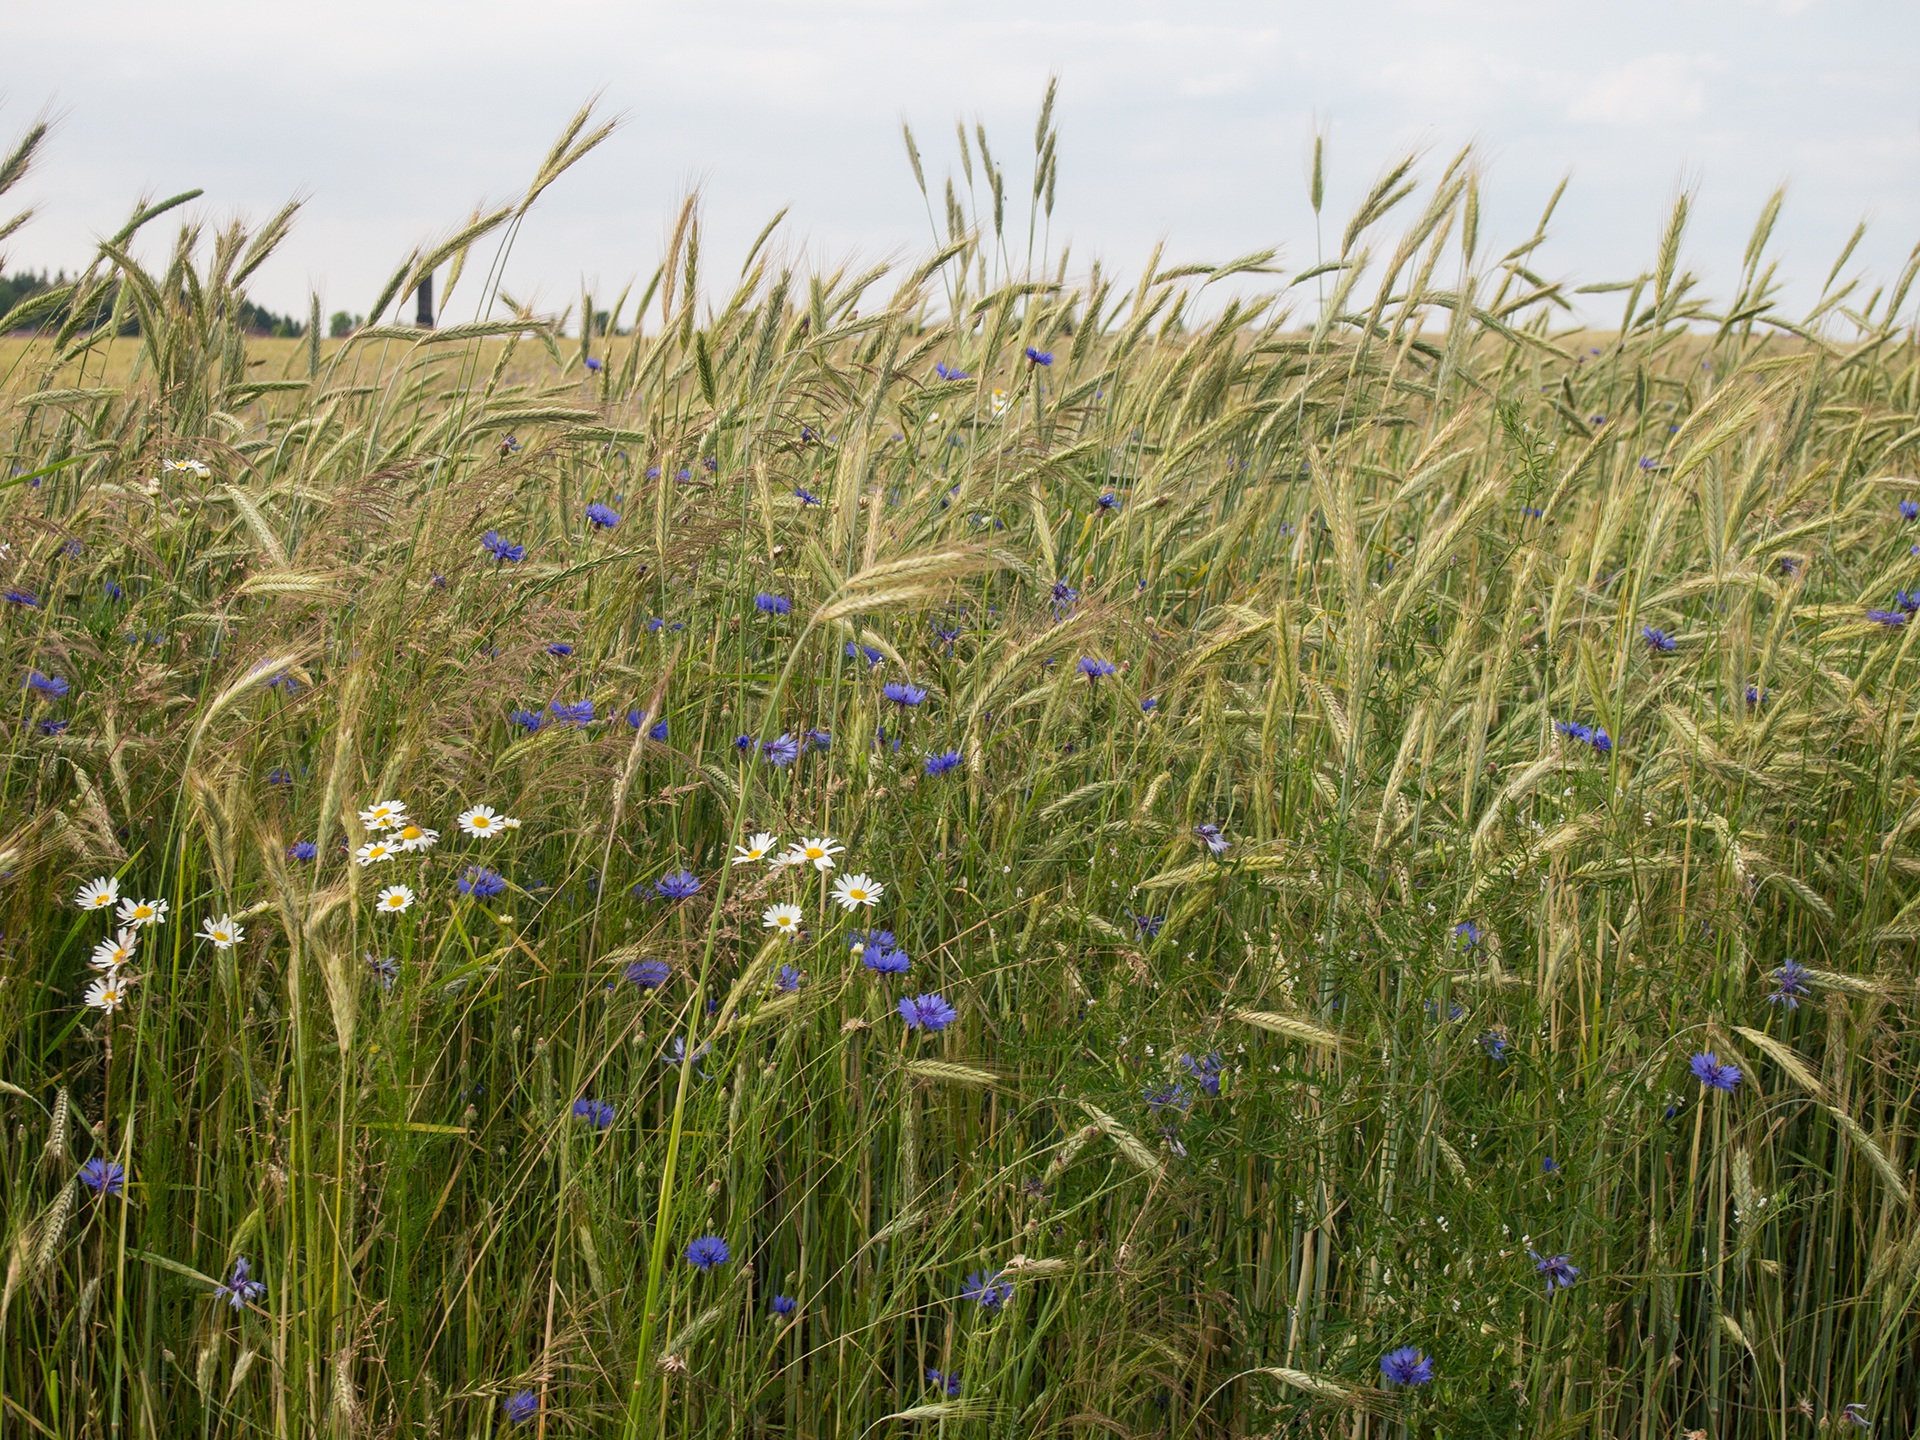
landscape, nature, grass, marsh, plant, field, lawn, meadow, wheat, prairie, flower, summer, green, crop, corn, botany, agriculture, flora, plain, wildflower, grassland, vegetation, poland, wetland, habitat, ecosystem, poland village, steppe, rural area, cornflowers, paddy field, natural environment, grass family, phragmites